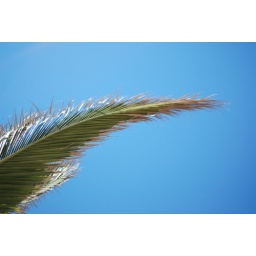
This was within minutes of arriving. It's been a while since I've seen such a blue sky